Vatnahverfi

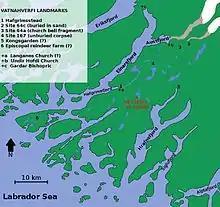
Major landmarks in Vatnahverfi

During the Norse period, Vatnahverfi was initially settled by kinsmen of Erik the Red who accompanied him in a large exodus out of Iceland in 985 AD. The Greenlander's Saga states that “men who went abroad with Eirik took possession of land in Greenland” and includes in a list of founding chieftains a man named Hafgrim who claimed “Hafgrímsfjörð and Vatnahverfi.” A similar account can also be found in the Landnámabók (Book of Settlements).